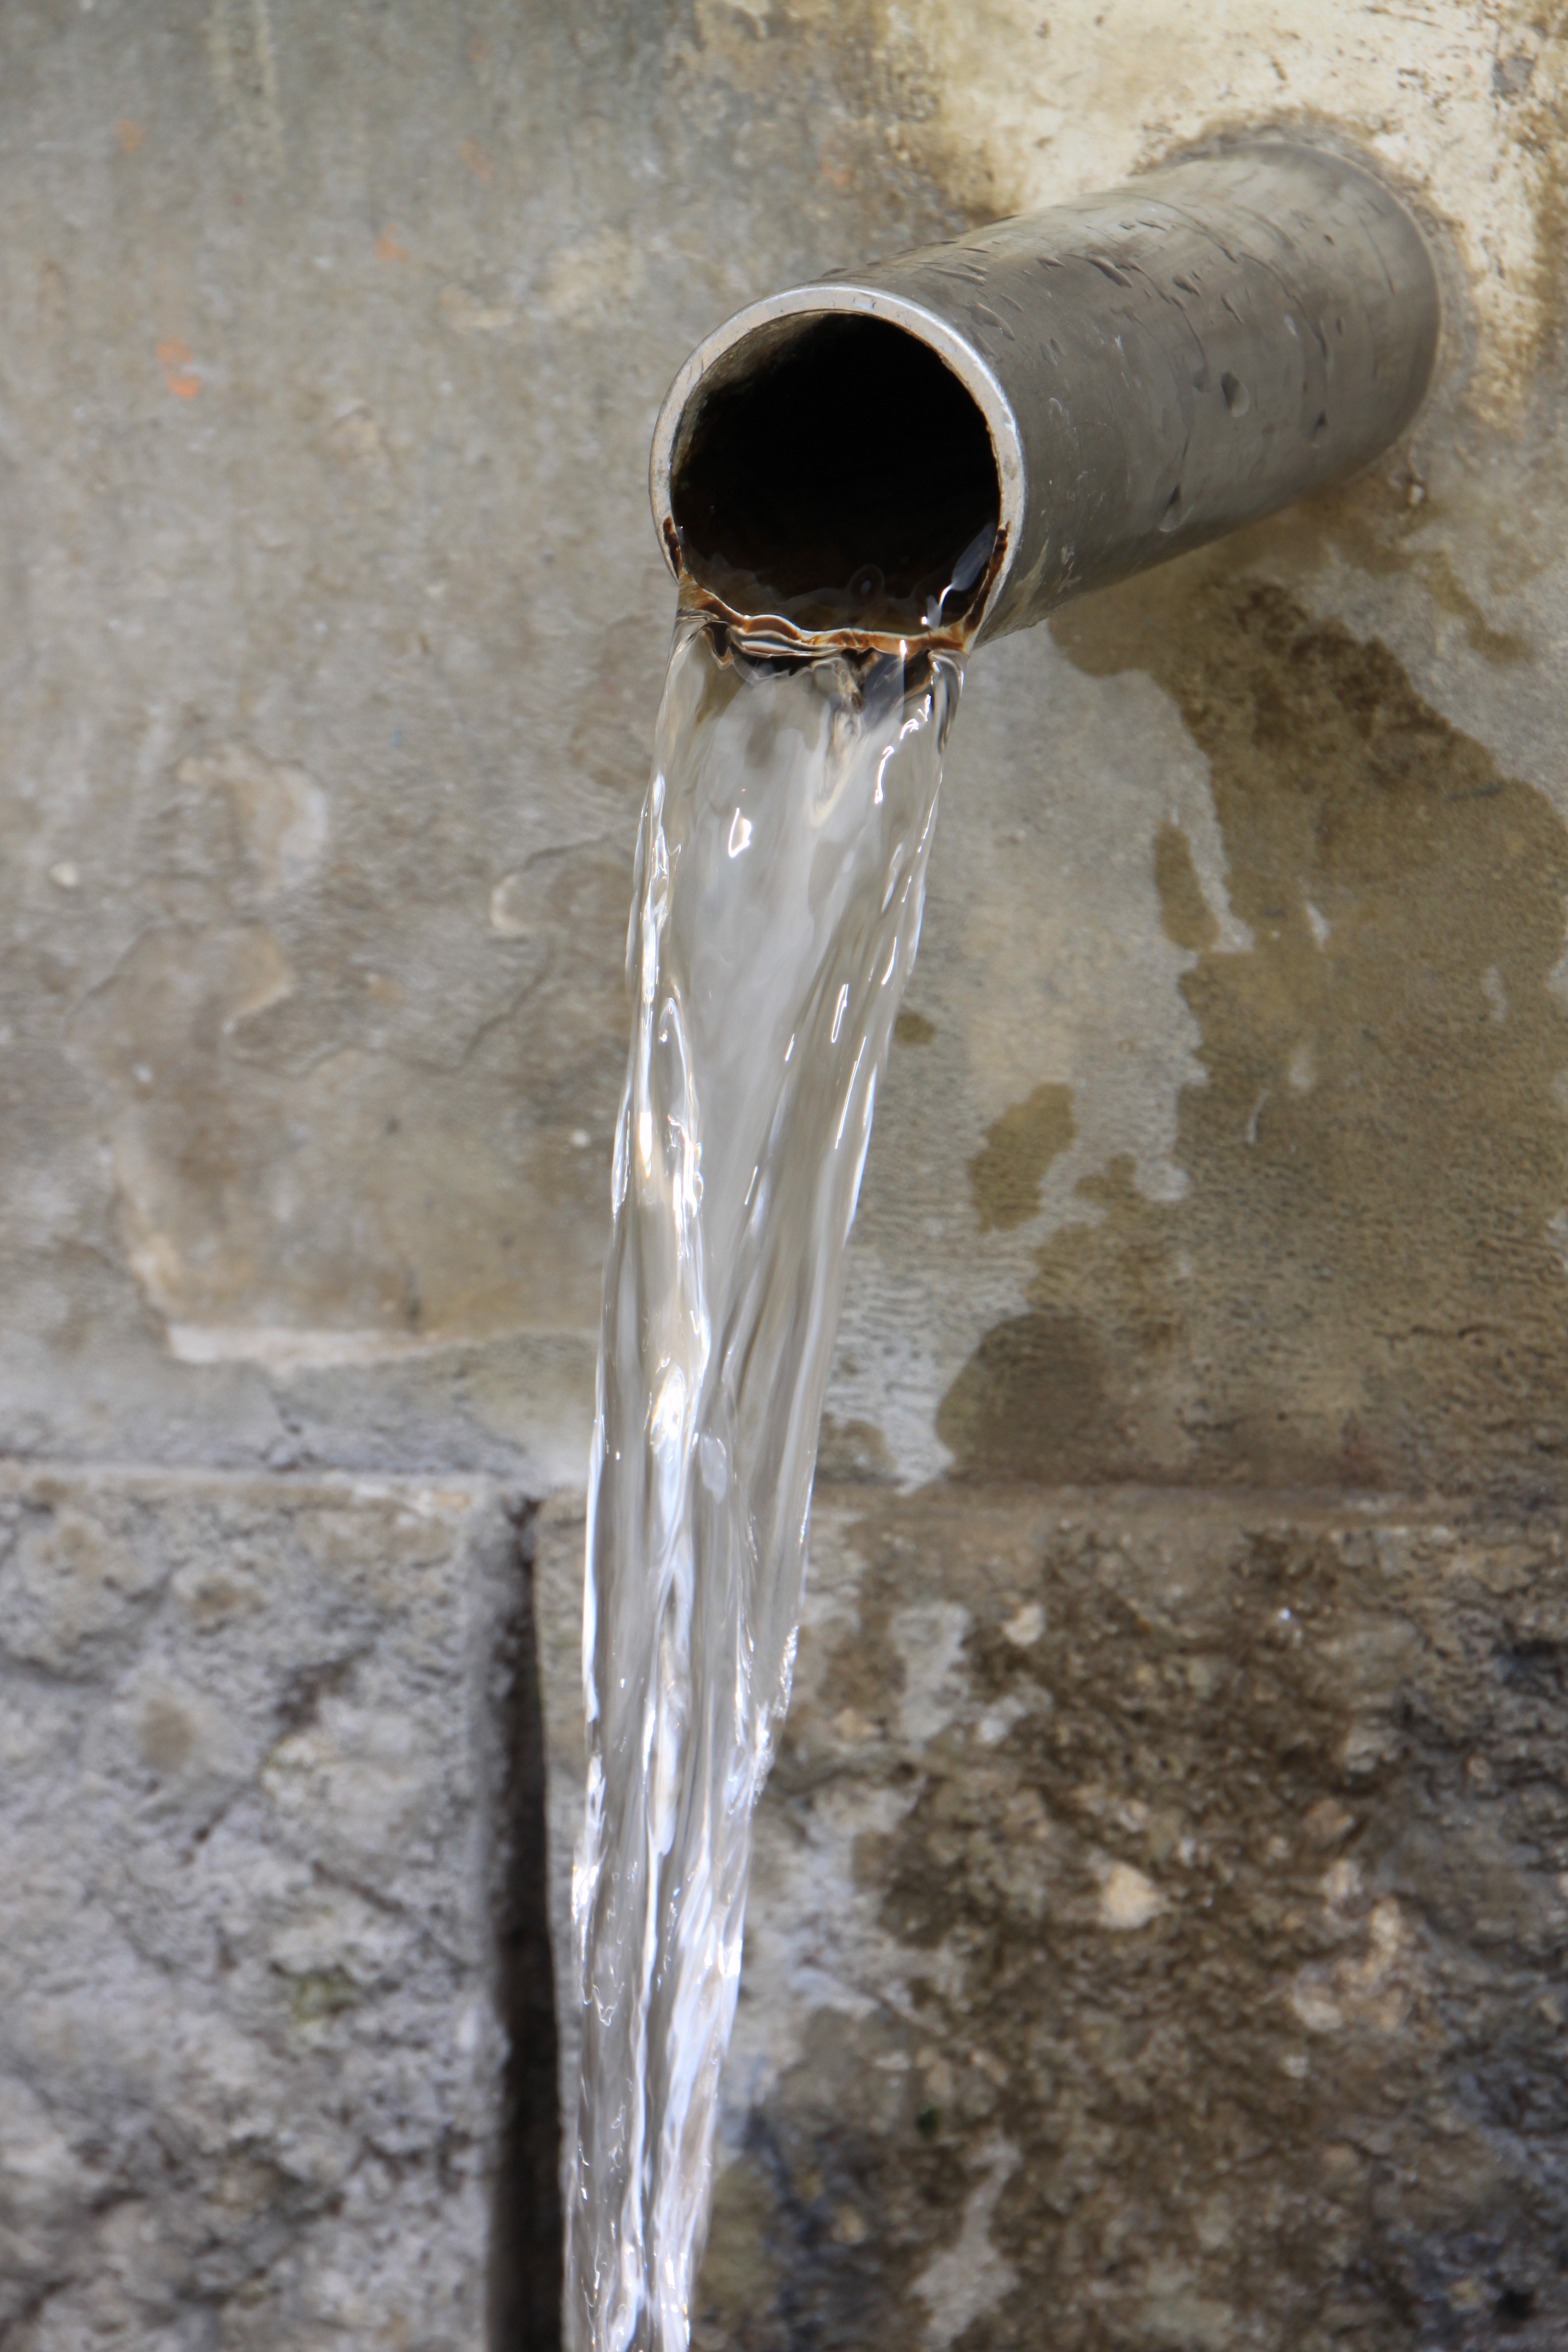
water, nature, steel, fresh, clean, health, material, source, springs, stainless, man made